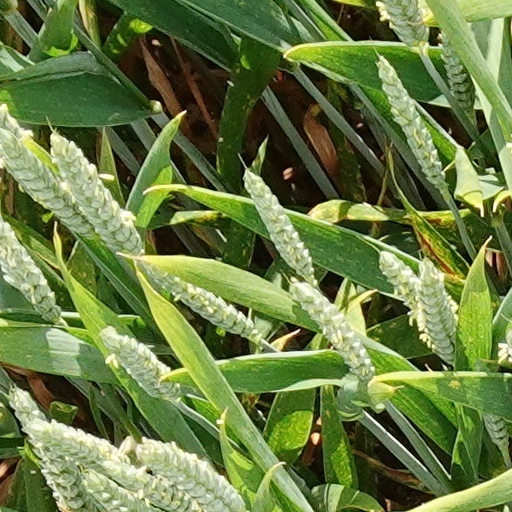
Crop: wheat